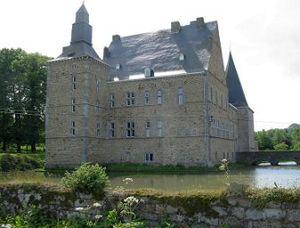
Le Château d'Abée est un château fortifié situé dans la commune belge de Tinlot, en province de Liège. Le bâtiment actuel date du XVIIIᵉ siècle, même s'il contient toujours des éléments de la structure du Moyen Âge.
Cette page regroupe l'ensemble du patrimoine immobilier classé de la ville belge de Tinlot.